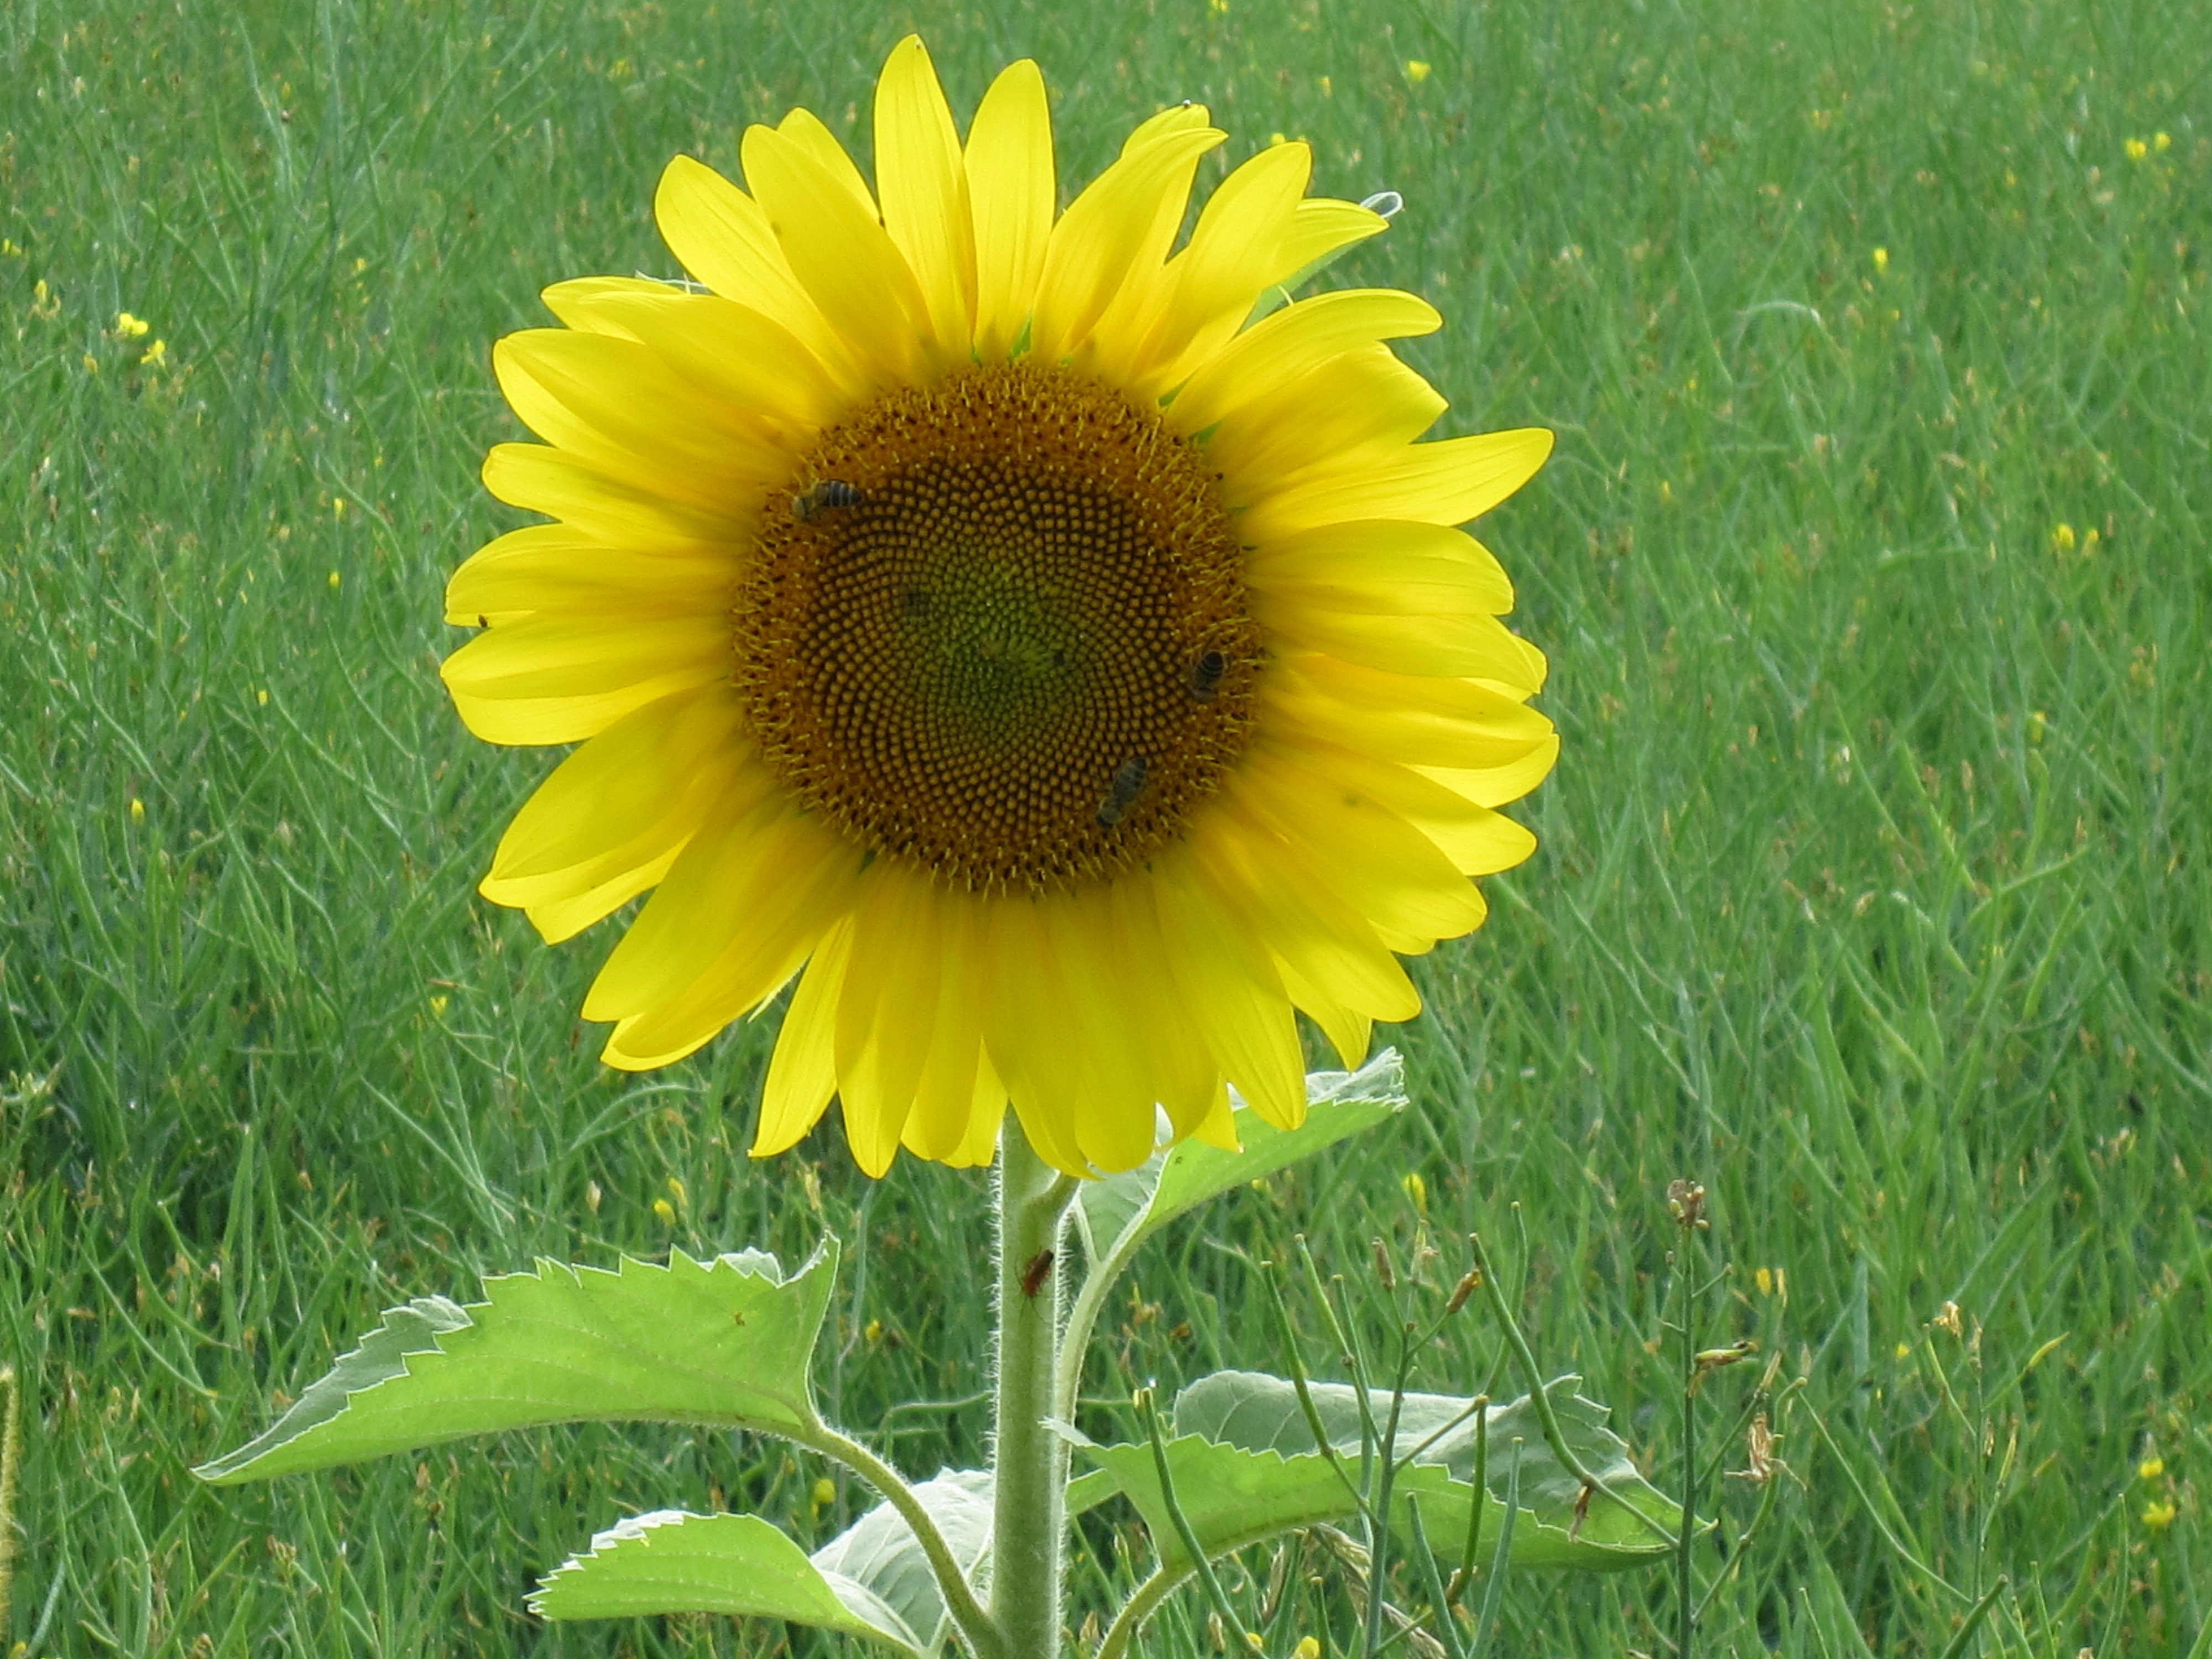
plant, field, meadow, prairie, flower, bloom, botany, yellow, flora, sunflower, wildflower, sun flower, flowering plant, daisy family, annual plant, land plant